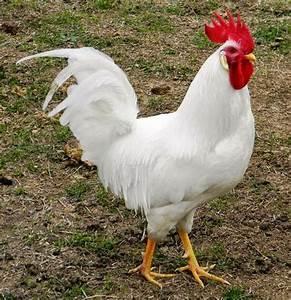
chicken